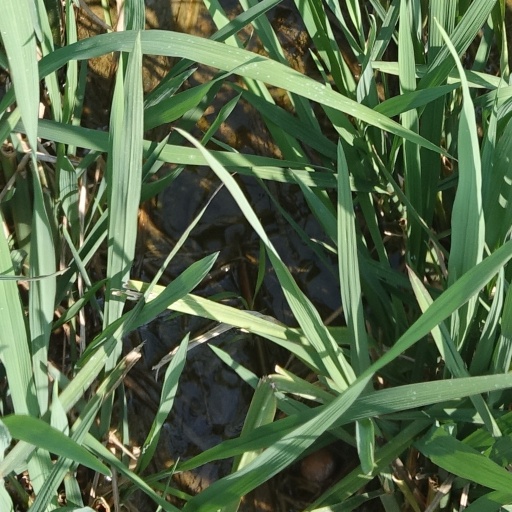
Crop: rice